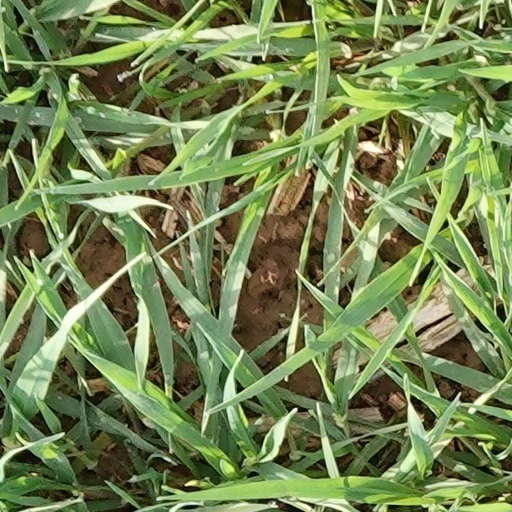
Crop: wheat